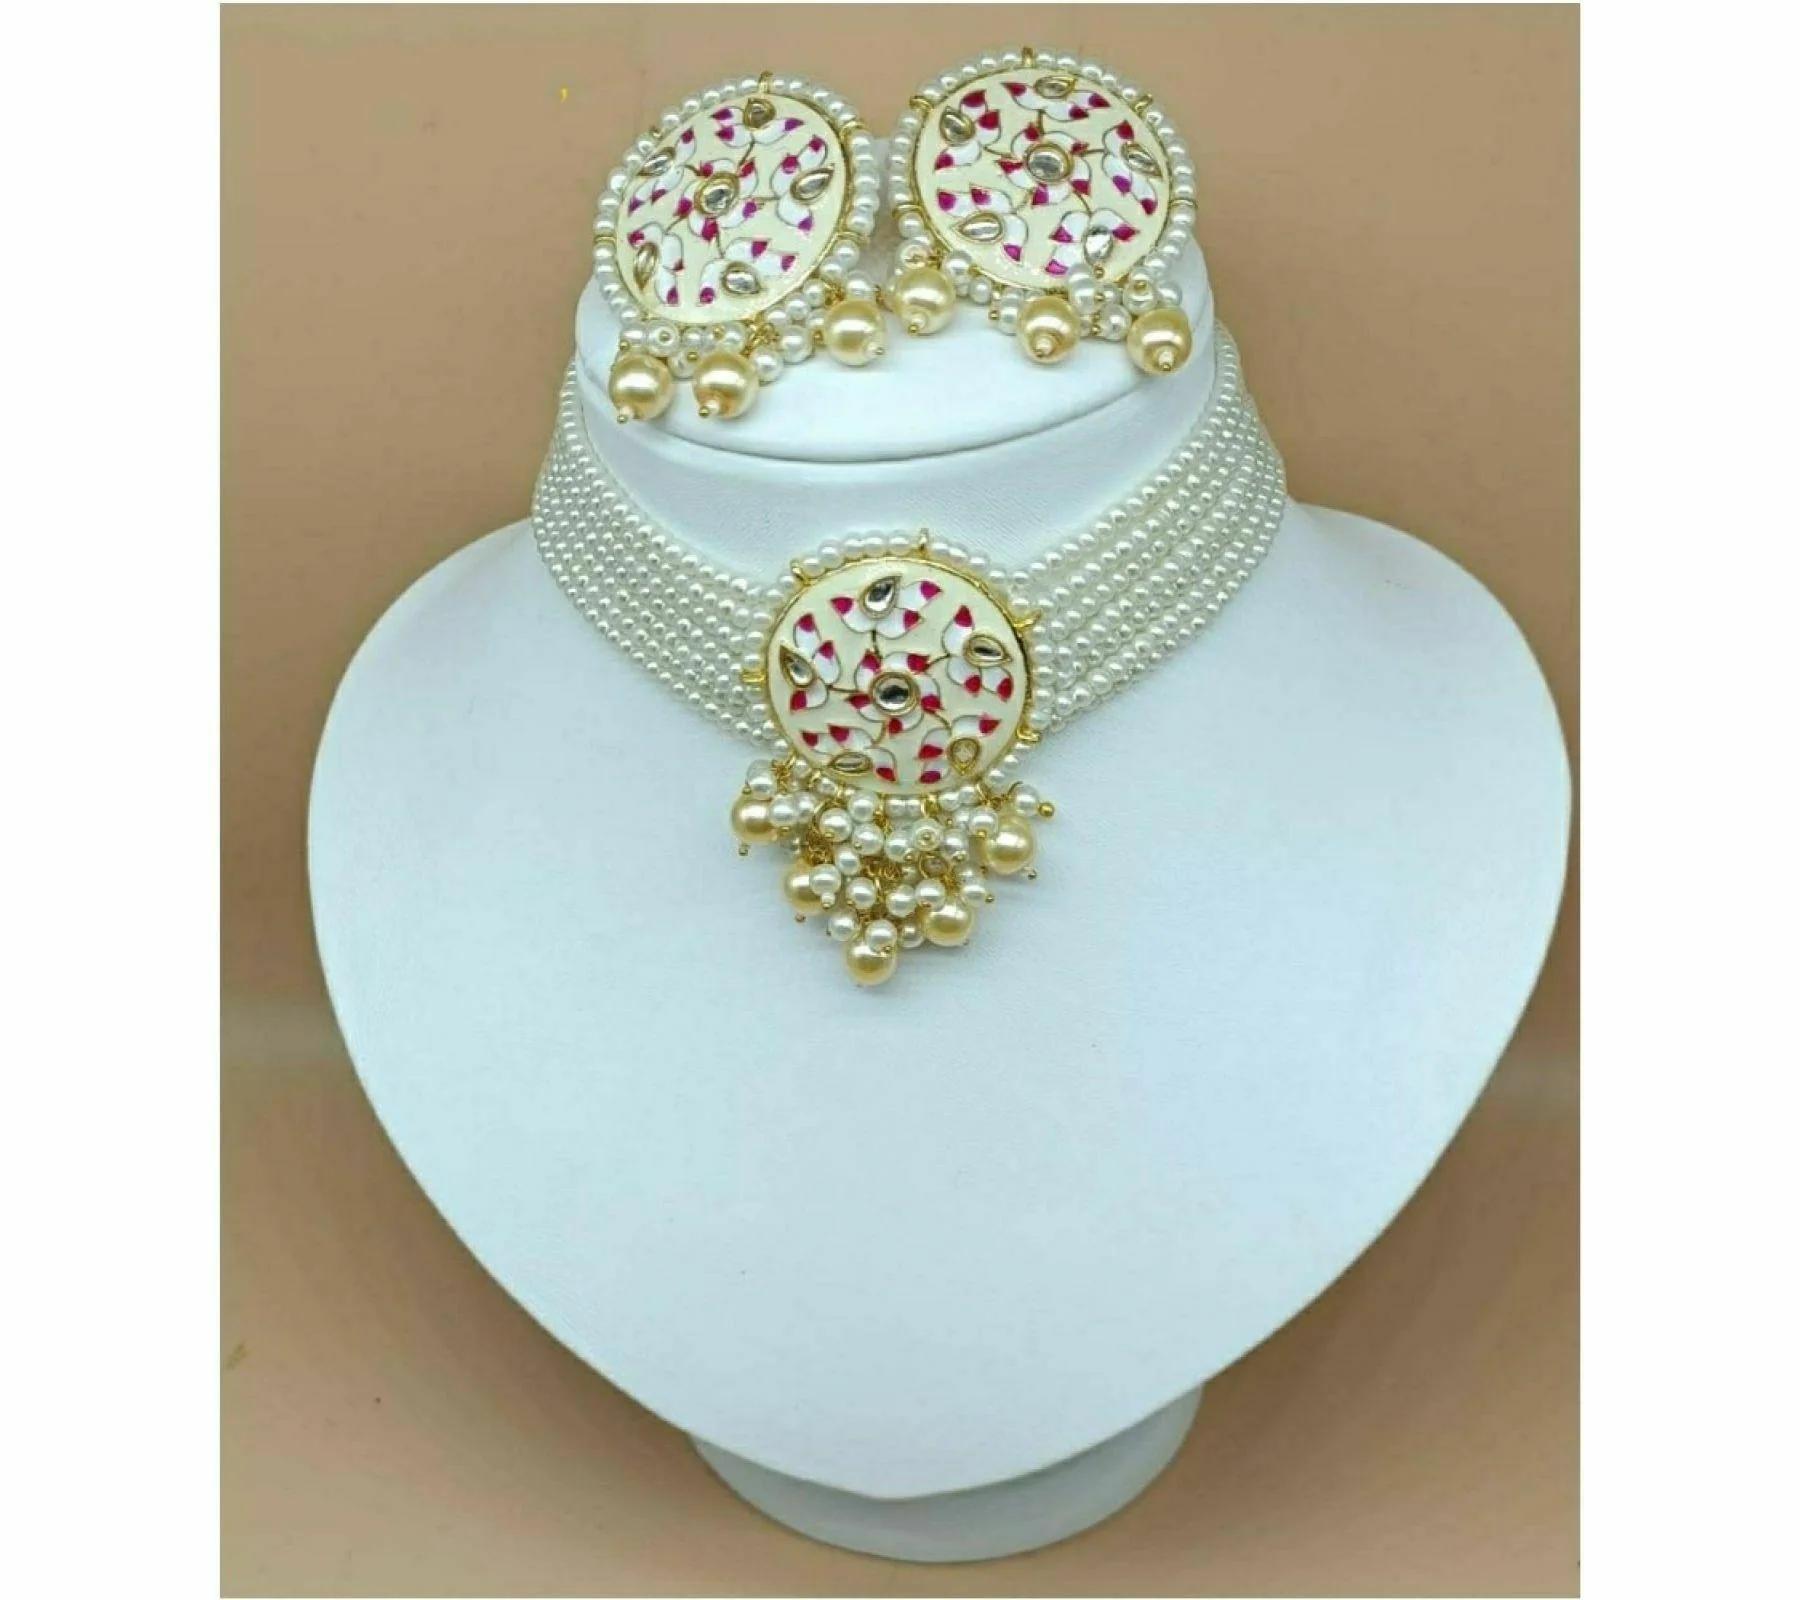
 Gyaan Jewels Handmade Gold Plated Brass Earring and Necklace Set White (Women, Girls) Free Size
Type: Necklaces
Brand: Gyaan Jewels
Price: Rs. 385
 Gyaan Jewels Handmade Gold Plated Brass Earring and Necklace Set White (Women, Girls)
Features: These are very easy to use being lightweight and has a design which makes it very comfortable,Superior quality and skin friendly,Made from premium quality material this product assures to remain in its original glory even after years of usage,Perfect gift ideal valentine, birthday, anniversary gift your loved ones
Included: 1 Necklace, 1 pair Earrings